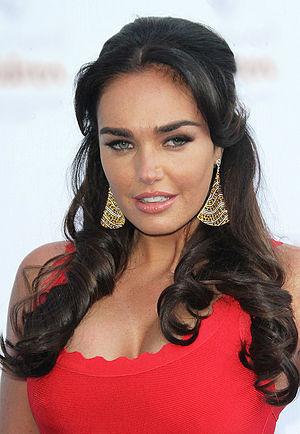
Tamara Ecclestone, née le 28 juin 1984, est un mannequin britannique et un model Playboy, présentatrice de télévision et la fille de Bernie Ecclestone et de Slavica Ecclestone, mannequin serbe de Croatie. Elle est la présentatrice de la saison 2009 de Formule 1 pour l'émission italienne Sky Sports Italia's.